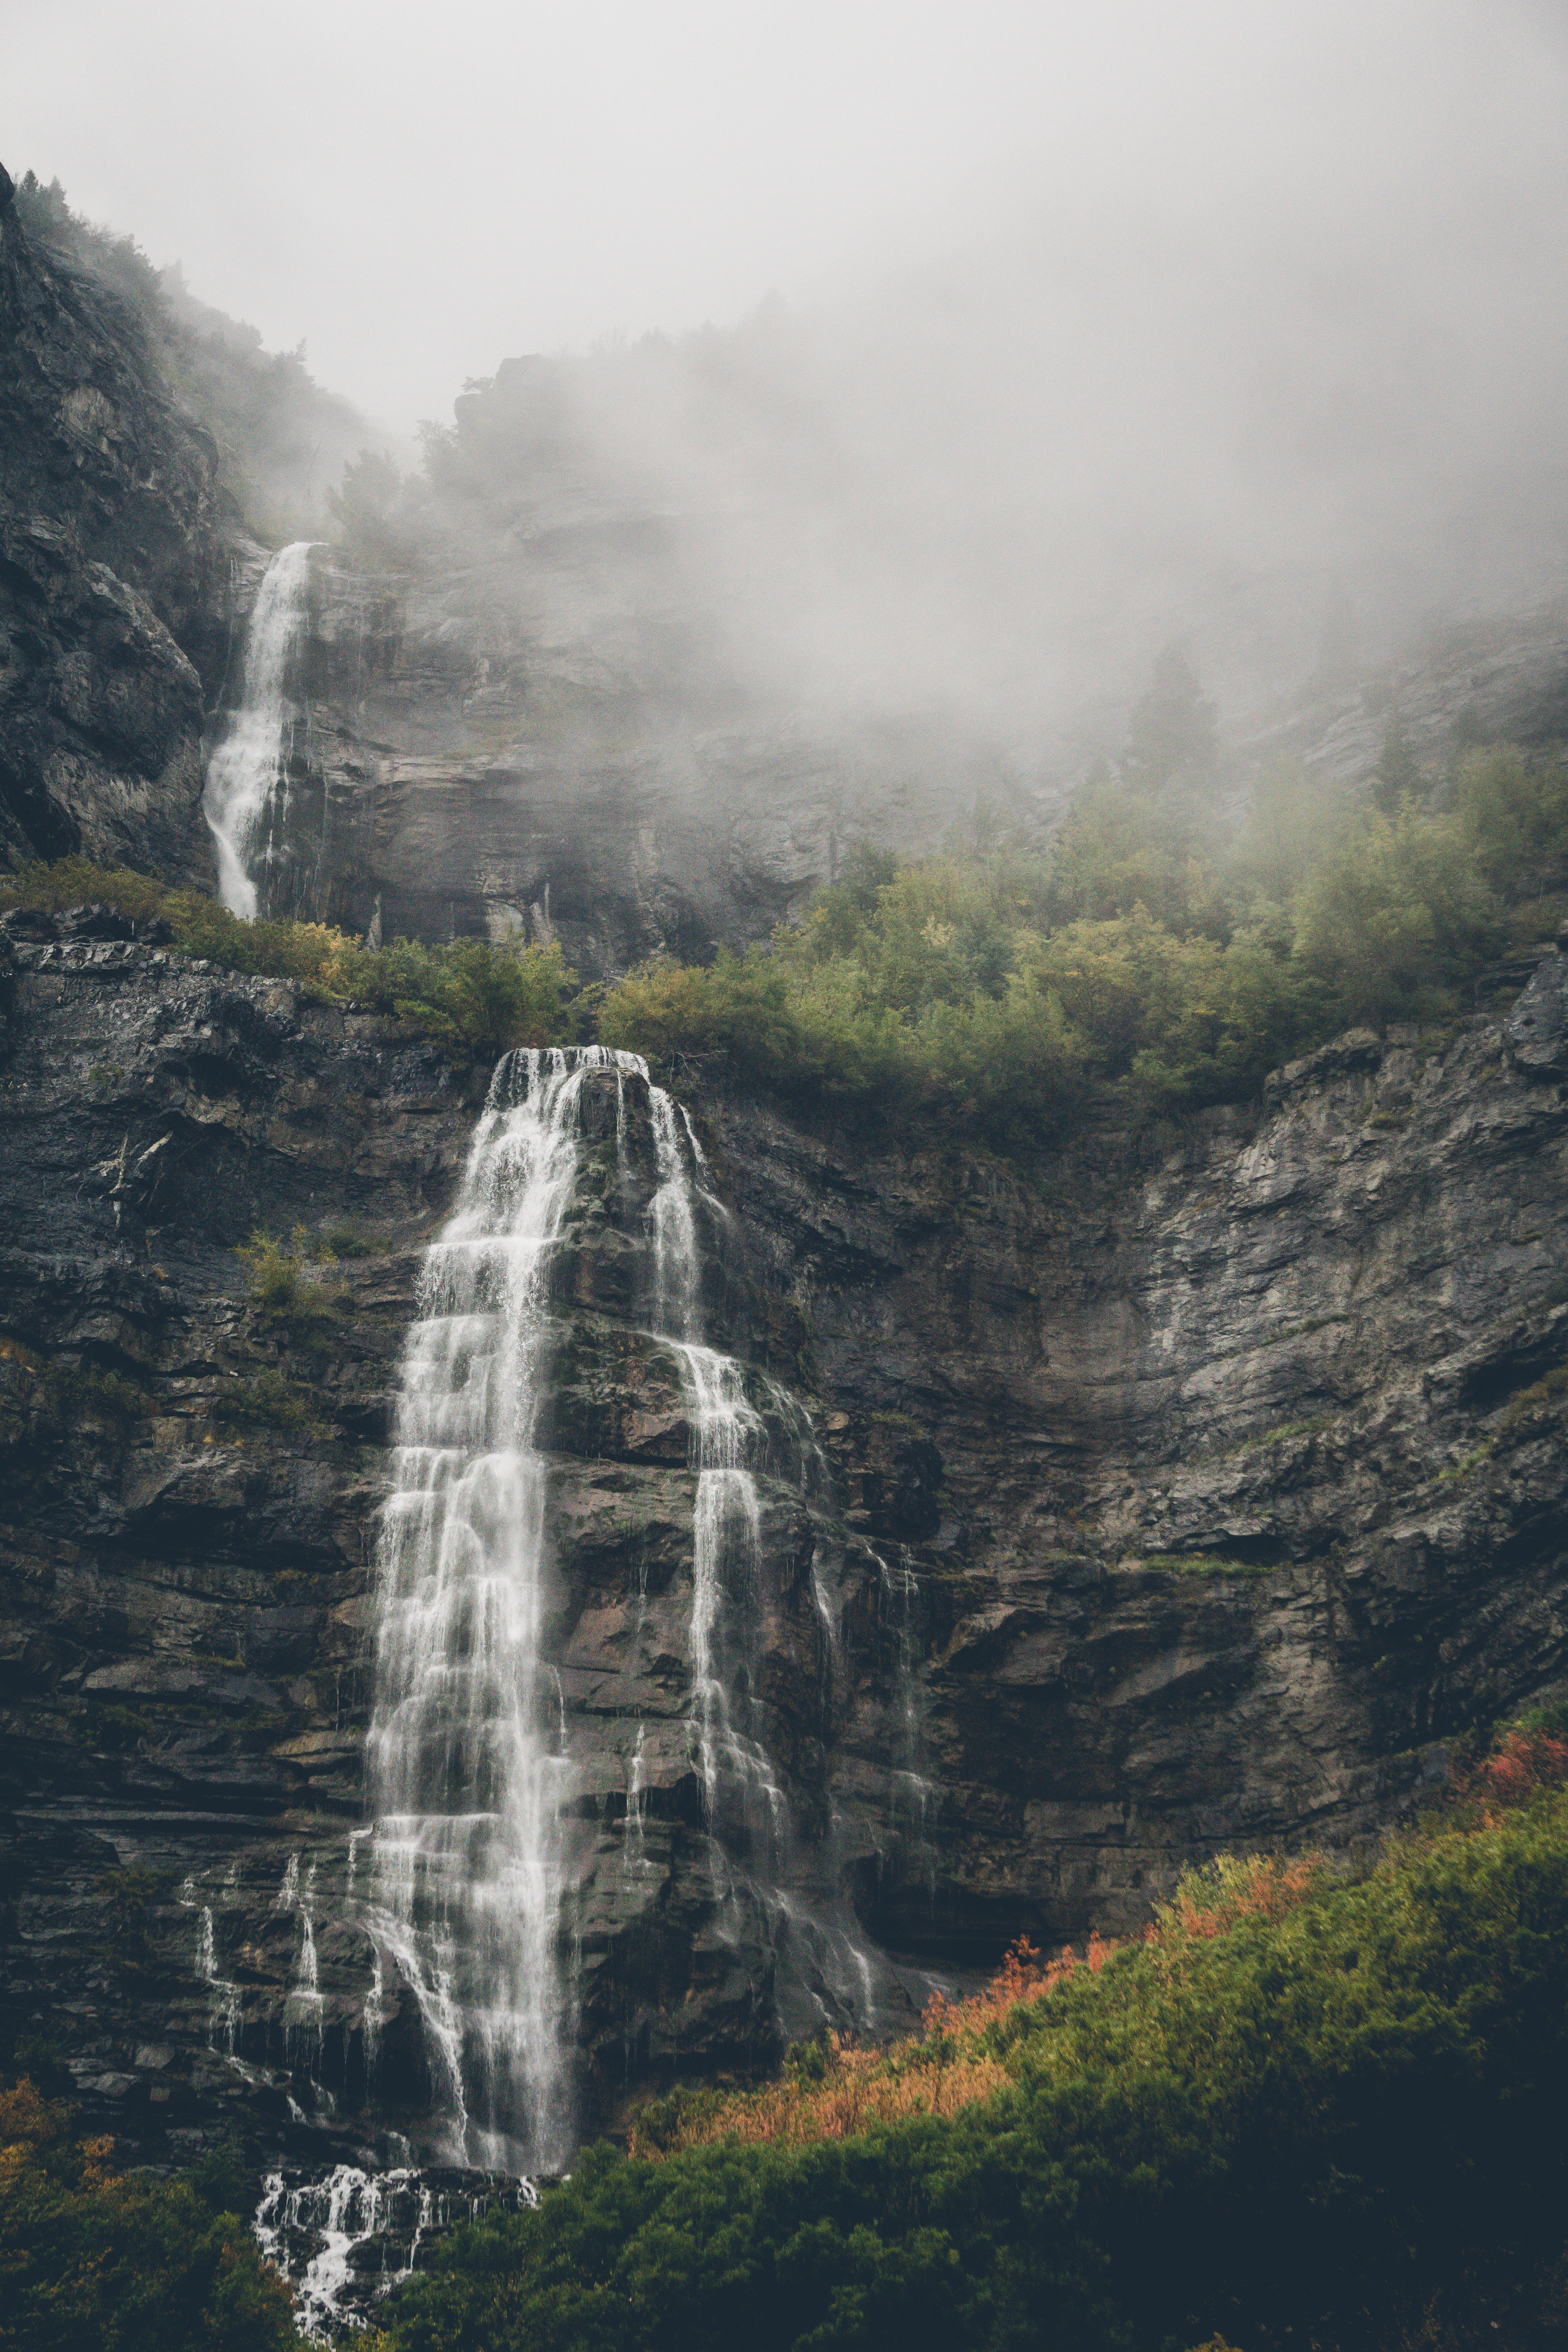
landscape, water, nature, grass, waterfall, mountain, wood, fog, mist, river, mountain range, reflection, high, scenic, fjord, body of water, trees, rocks, outdoors, daylight, waterfalls, water feature, low angle shot, atmospheric phenomenon, mountainous landforms